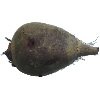
Label: Beetroot 1